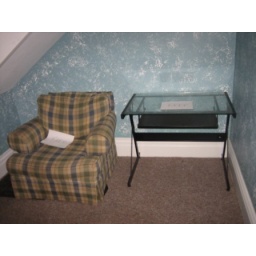
chair and glass desk in the entraceway room